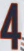
Number: 4